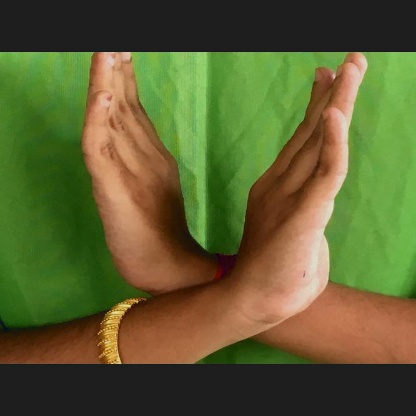
Mudra: Swastikam